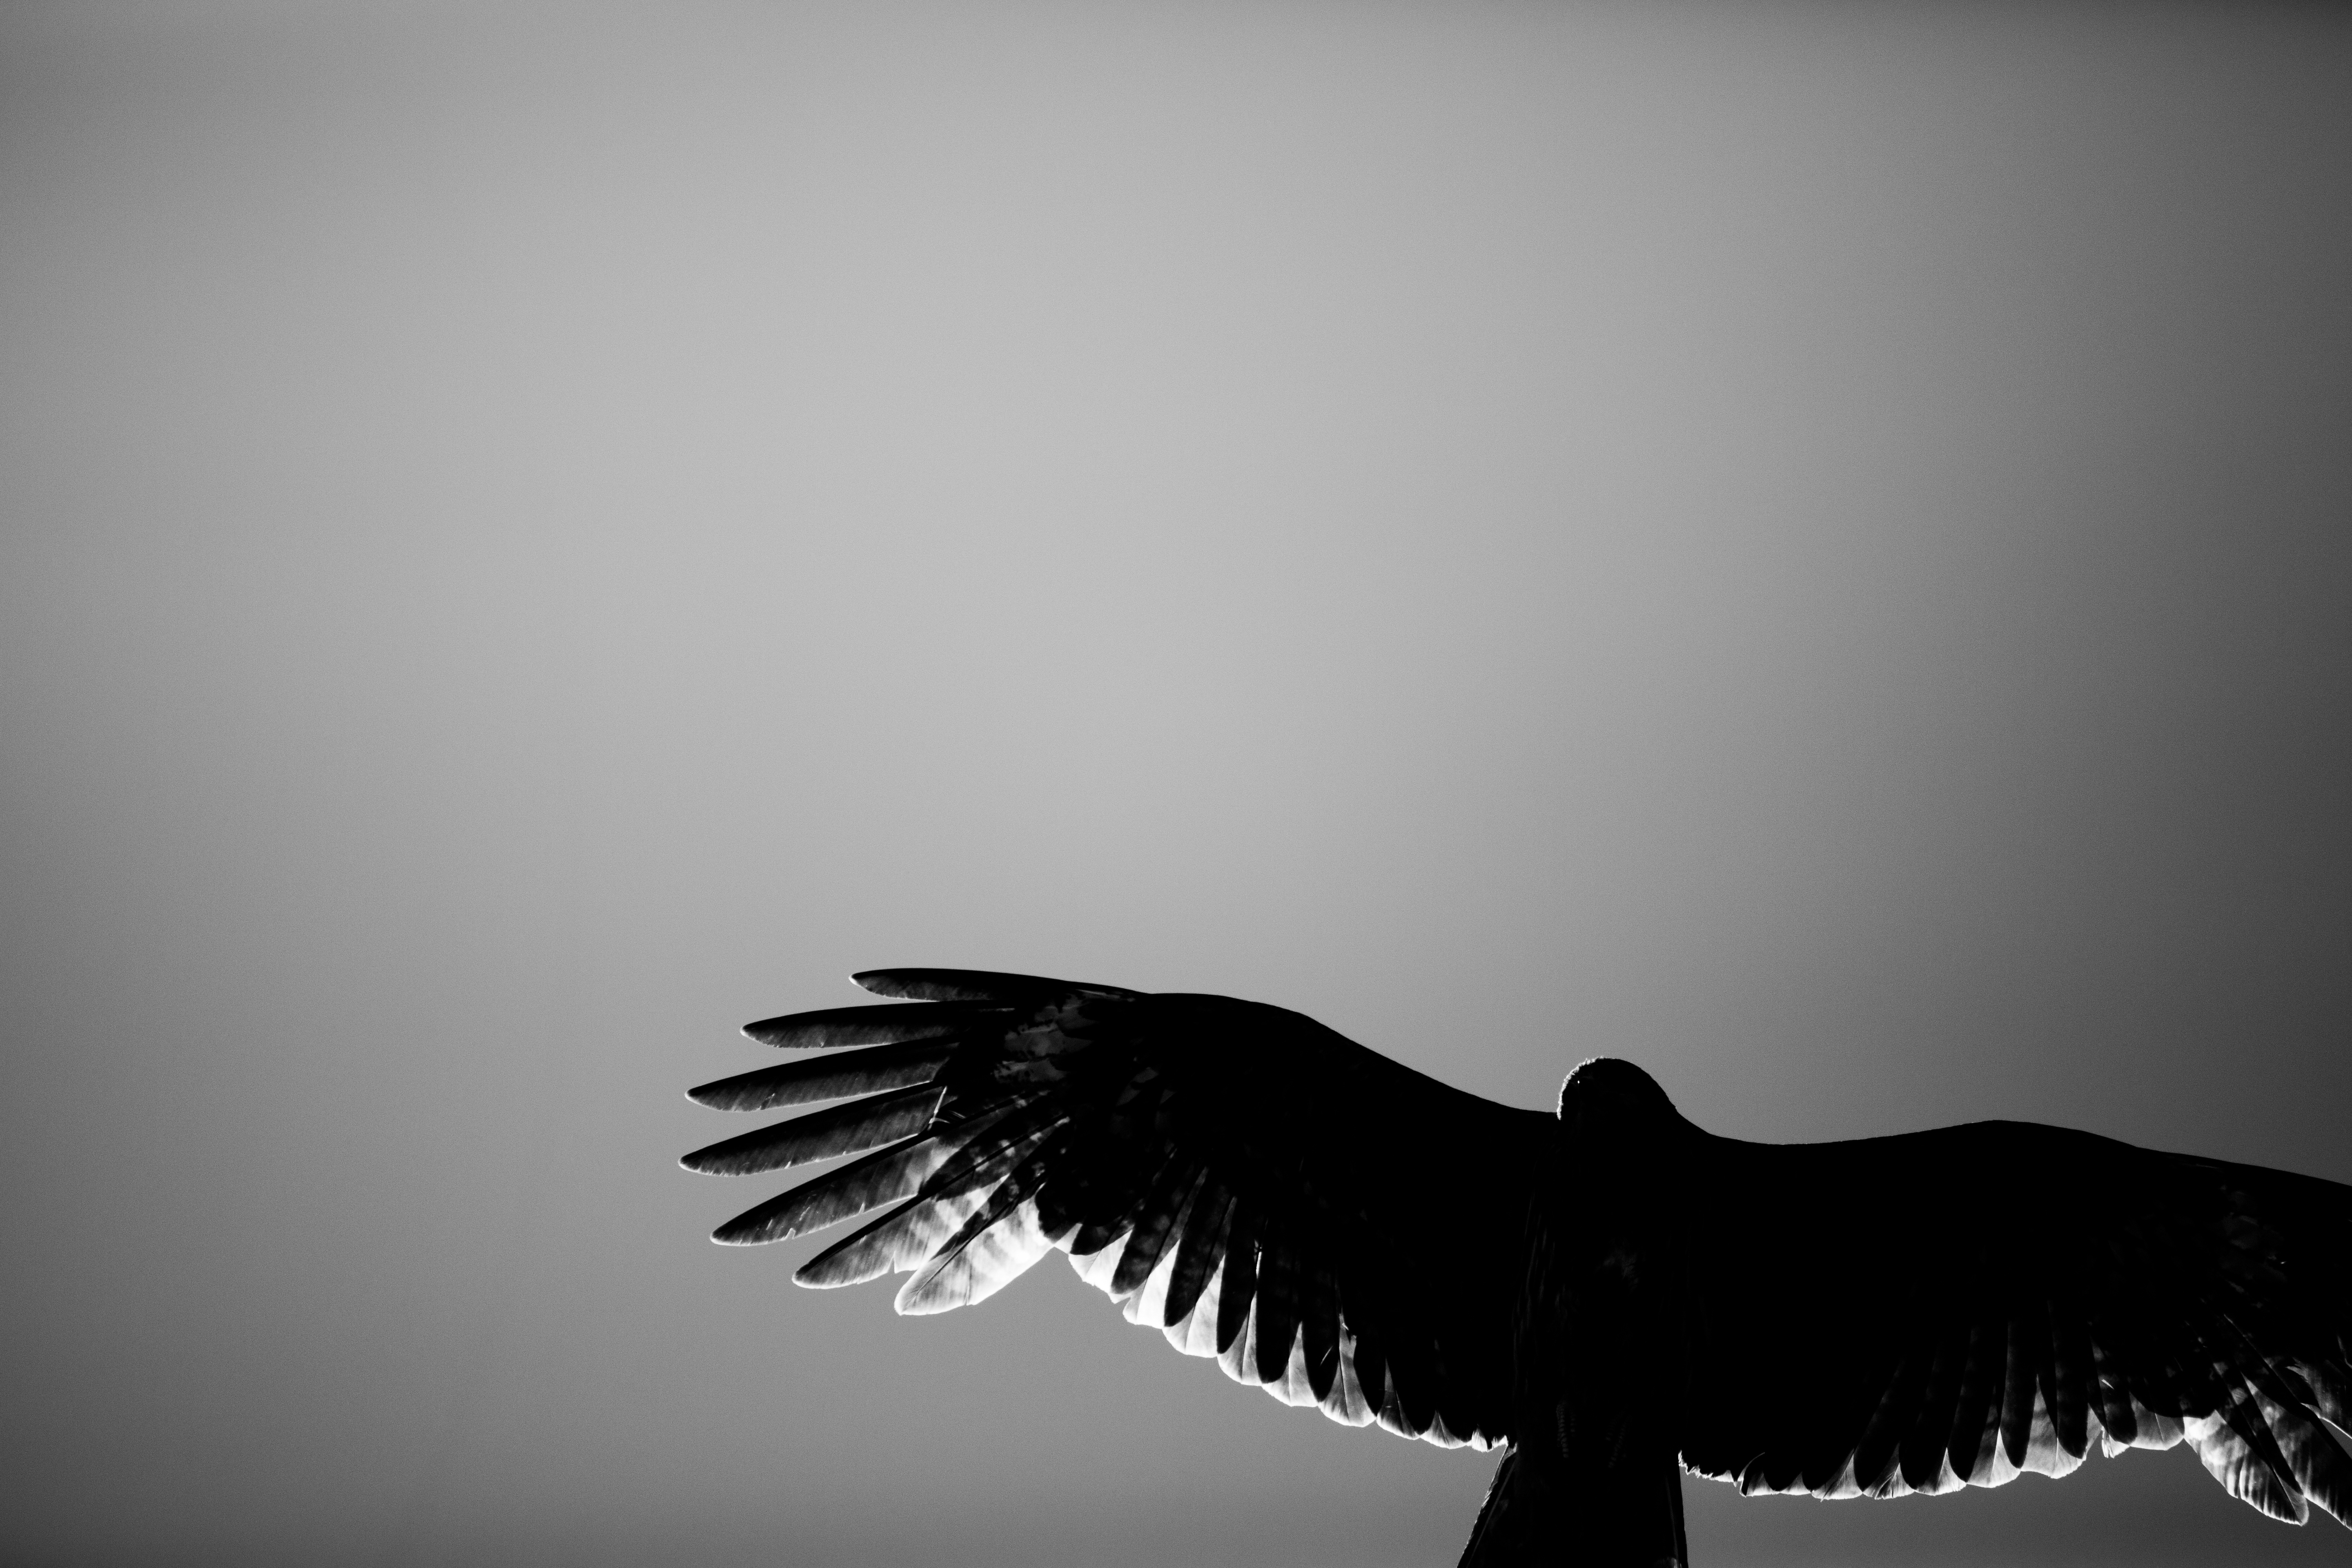
silhouette, bird, wing, black and white, white, animal, eagle, darkness, black, hawk, monochrome, bird of prey, backlight, monochrome photography, perching bird